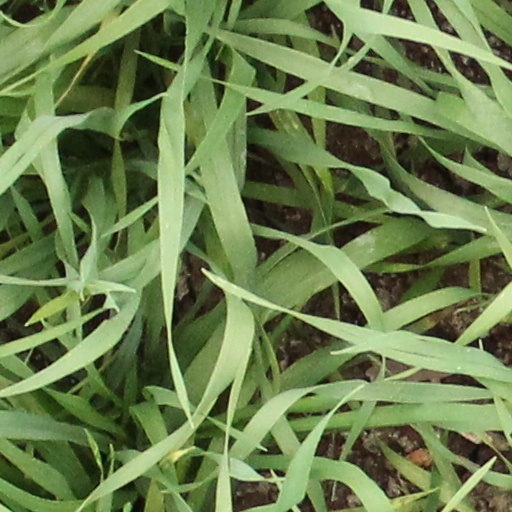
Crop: wheat